Kanchu Kota

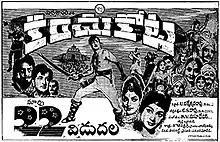
Theatrical release poster

Kanchu Kota is a 1967 Indian Telugu-language swashbuckler film, produced by U. Visweswara Rao under the Viswashanti Productions banner and directed by C. S. Rao, written by Maharadhi Tripuraneni. It stars N. T. Rama Rao, Kanta Rao, Savitri and Devika, with music composed by K. V. Mahadevan.